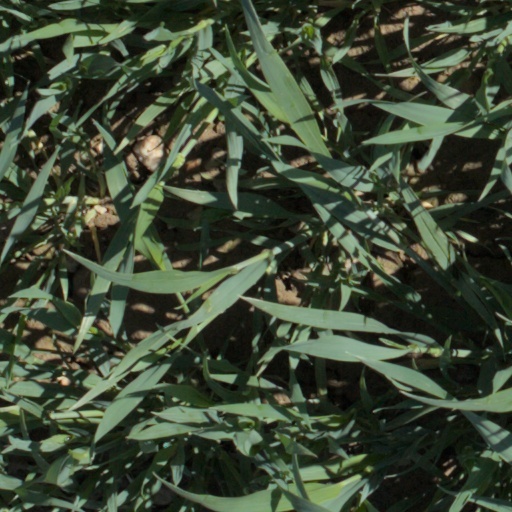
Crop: wheat